Johann Gottfried Bischoff

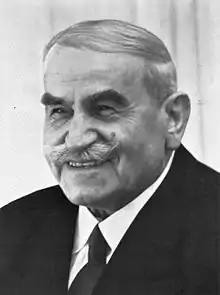

Johann Gottfried Bischoff (2 January 1871 – 6 July 1960) was a German Christian leader, Chief Apostle of the New Apostolic Church from his ordination in 1930 until 1960, time of his death.